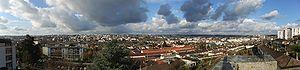
Ville de Limoges, France